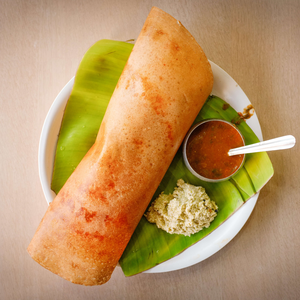
Dish: dosa